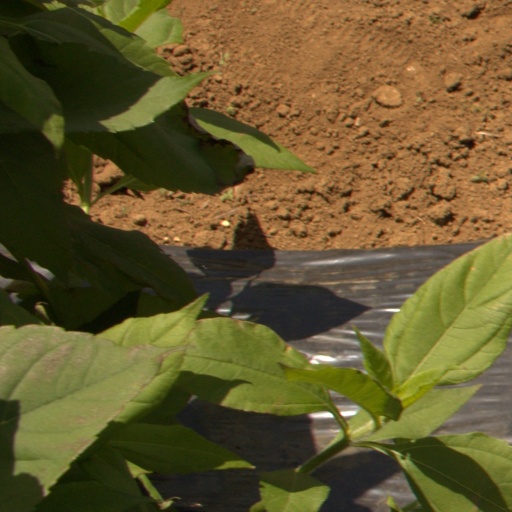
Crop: Jerusalem artichoke